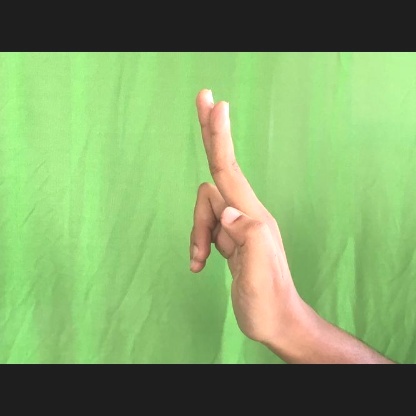
Mudra: Ardhapathaka